Tourism New Zealand

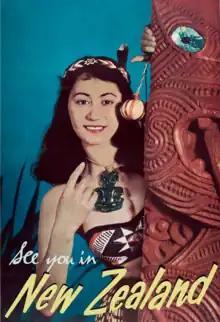
A New Zealand tourism poster from the 1960s.

New Zealand was the first country to dedicate a government department to tourism. In 1901, the Department of Tourist and Health Resorts came into being. Through most of the 20th century, its role was tactical - running hotels and putting together itineraries around New Zealand as well as advertising. The organisation now known as Tourism New Zealand focuses on marketing New Zealand.